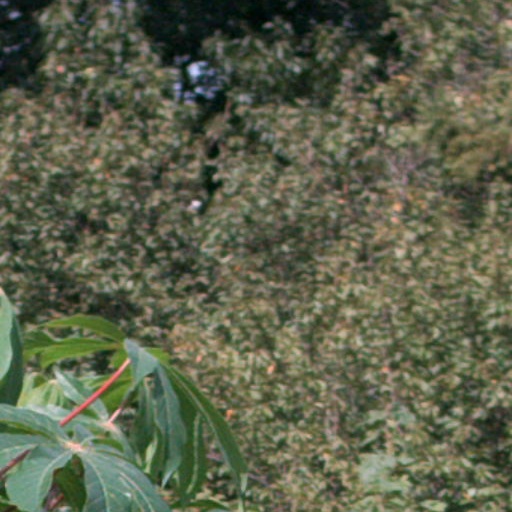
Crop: cassava